2-8-0

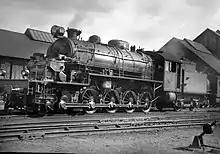
Swedish M3t Steam Turbine Locomotive

In 1907 and 1910, the "Staatsbahn Keetmanshoop" (Keetmanshoop State Railway) in German South West Africa placed 21 tank locomotives in service. After the first World War, when all railways in the territory came under the administration of the South African Railways in 1922, five locomotives of the batch of 1910 survived. They were not classified or renumbered, but were referred to as the eight-coupled tanks.